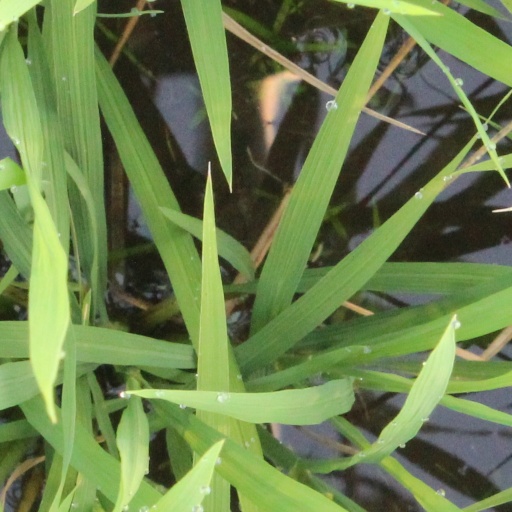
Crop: rice